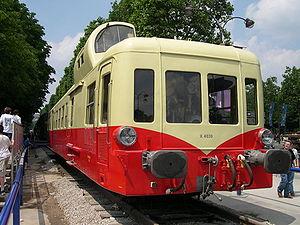
Un autorail X 3800, dit «
La ligne 24⁷, anciennement ligne 47, de Neufchâteau à Pagny-sur-Meuse, dessert la haute vallée de la Meuse. Elle constitue désormais un tronçon de la Ligne de Bologne à Pagny-sur-Meuse qui porte le numéro 026 000 au sein du réseau ferré national.
La clef de Berne est un roman écrit par le critique d'art et écrivain Alain Georges Leduc en 1998.